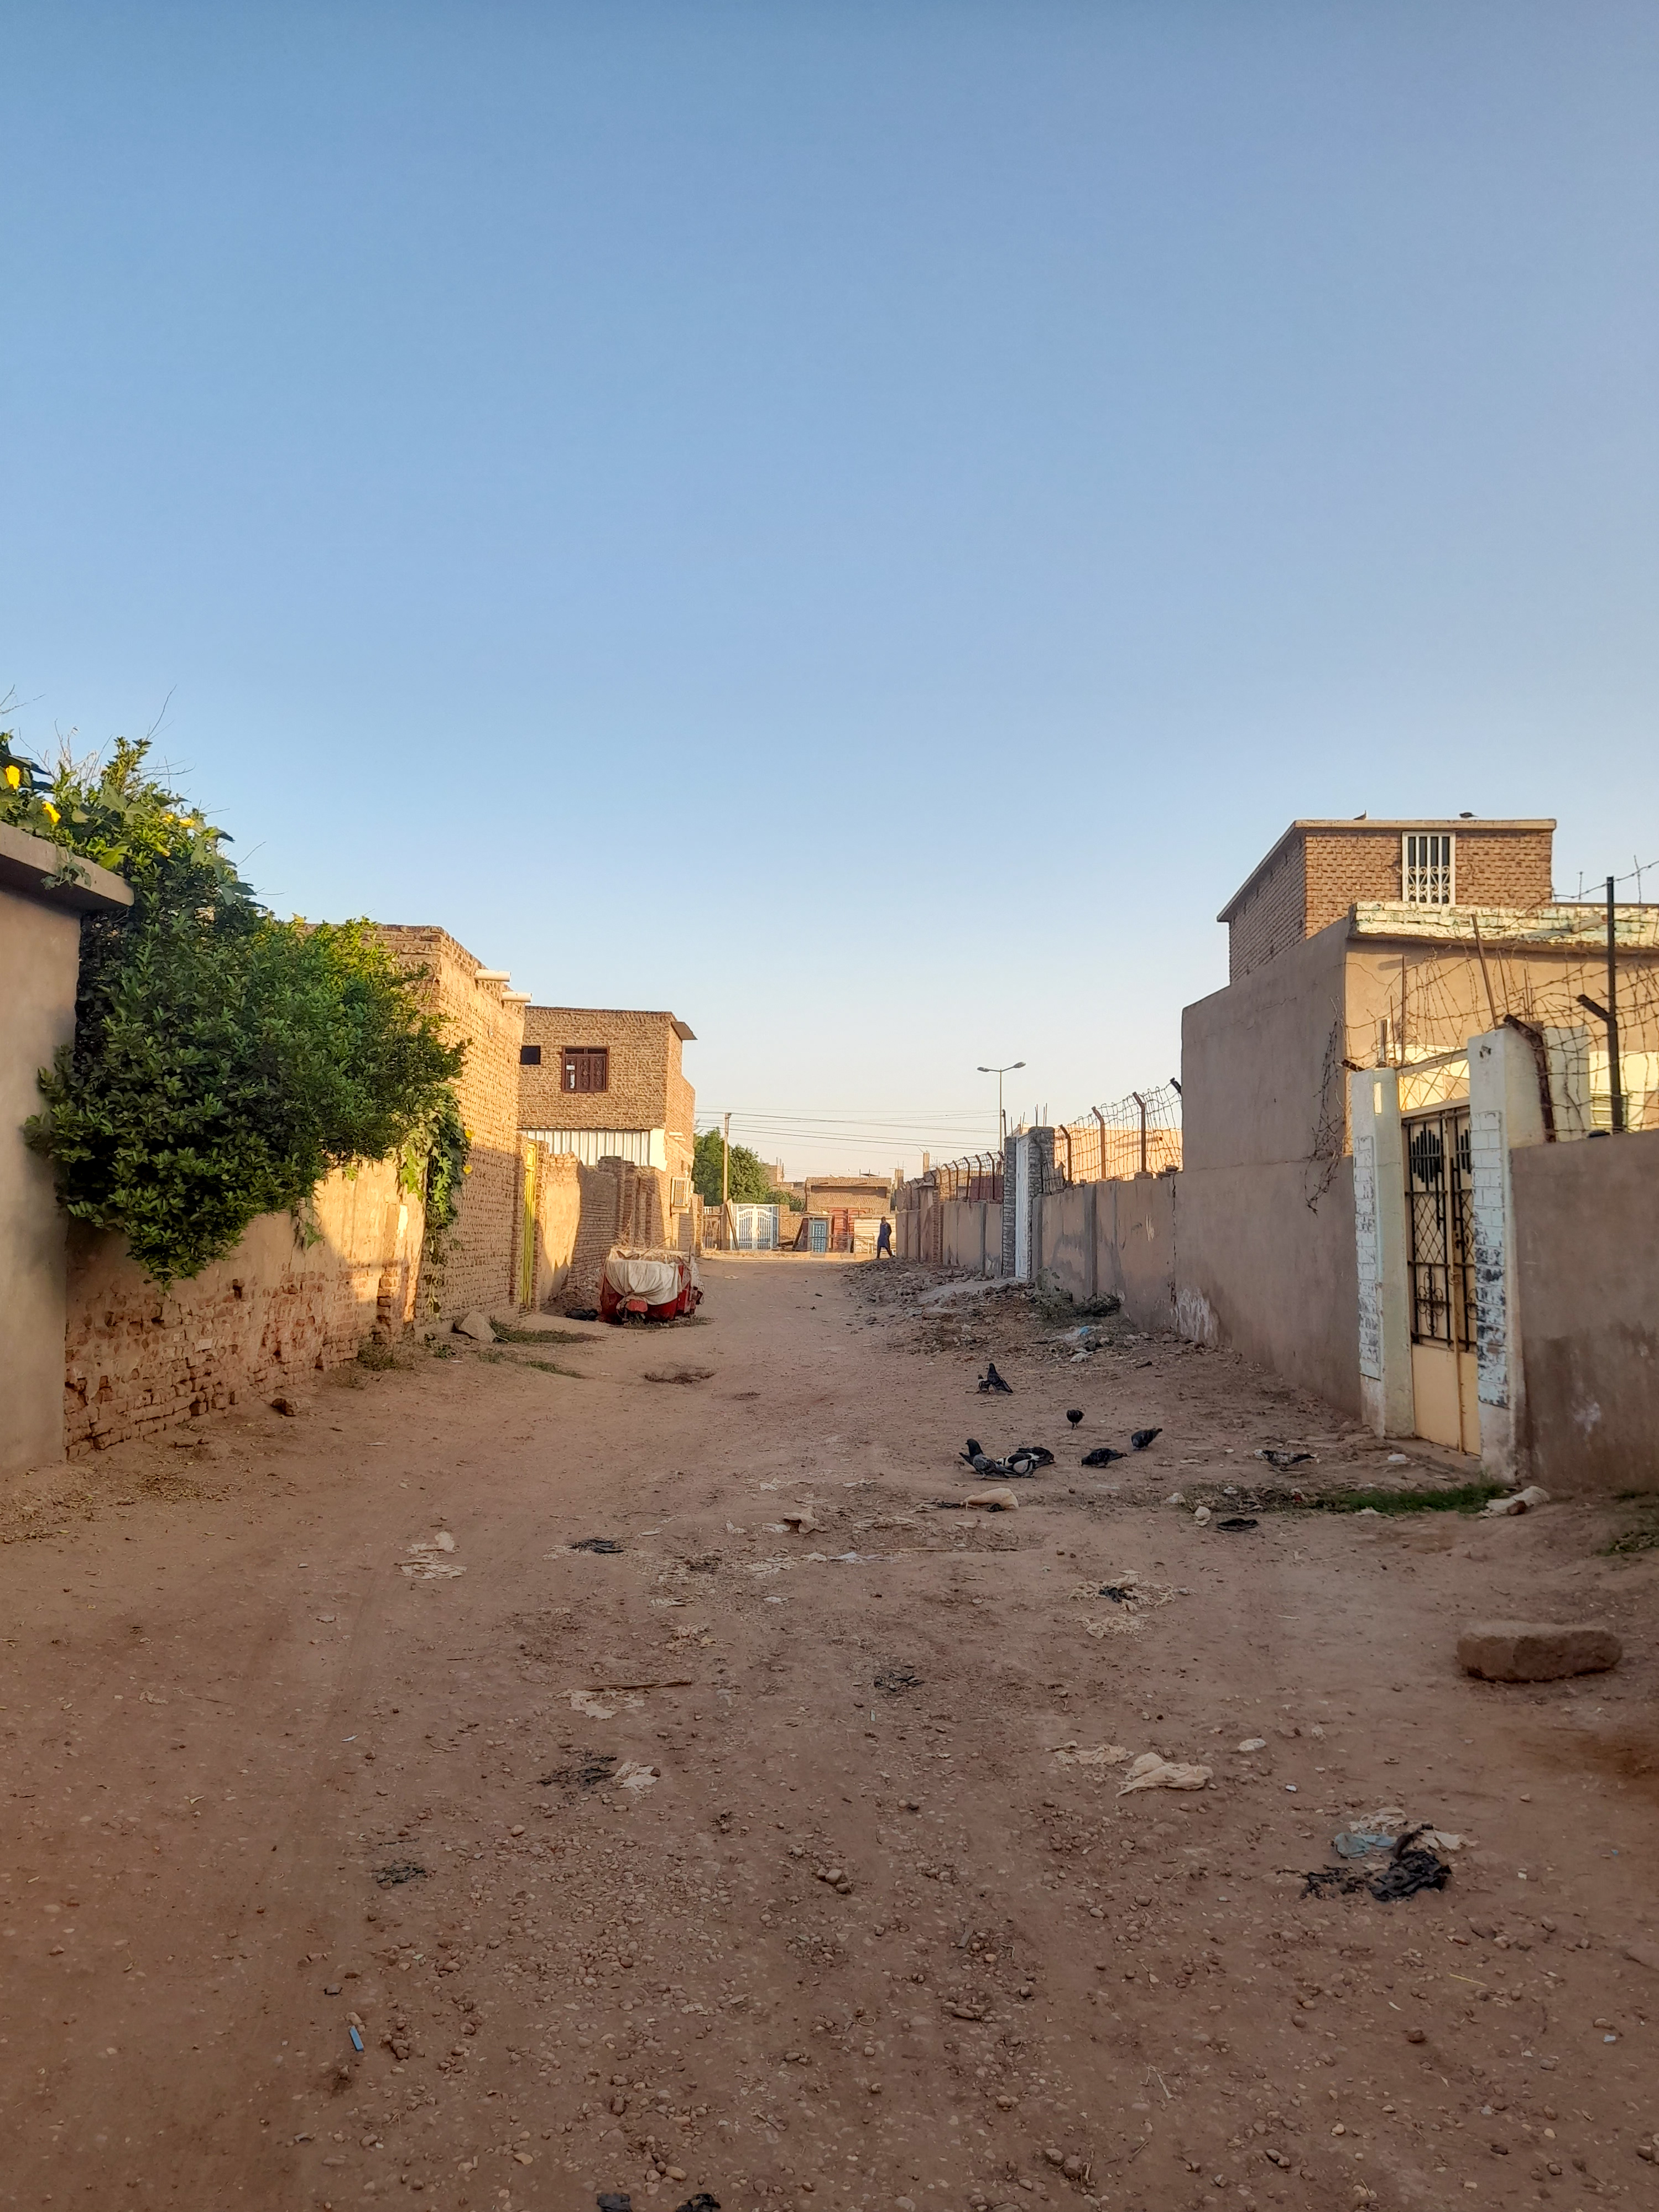
الوصف بالفصحى: صورة لشارع داخل حي سكني
التصنيف: Uncategorized